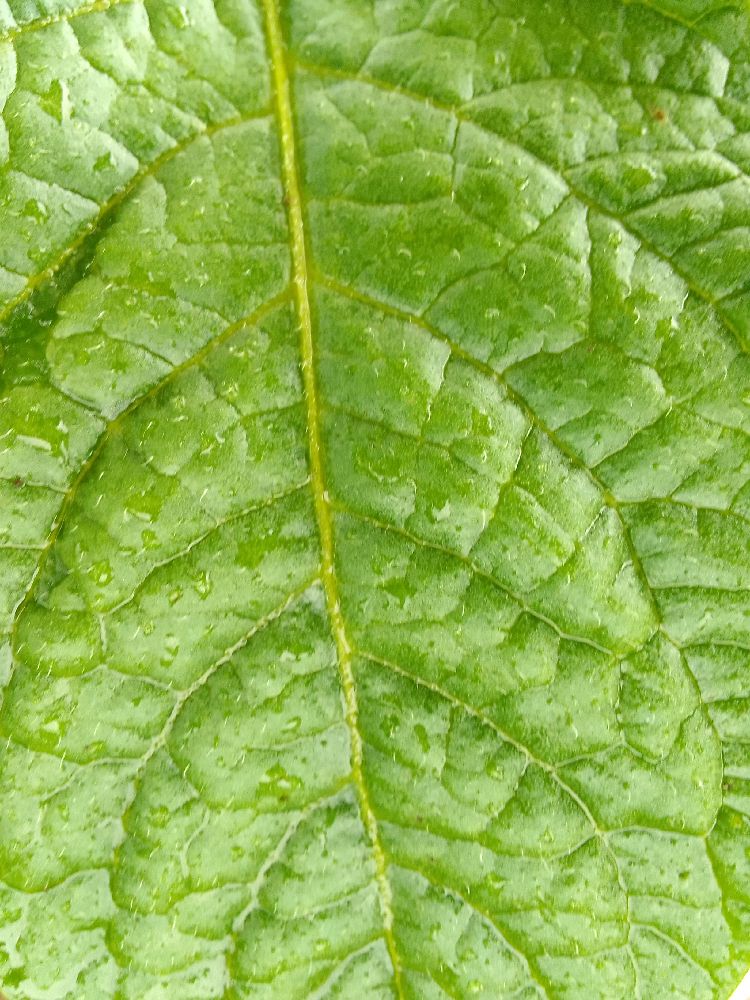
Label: Healthy